Gournay-le-Guérin

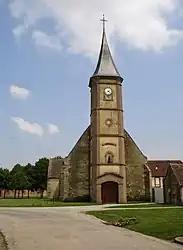
The church of Saint-Lambert in Gournay-le-Guérin

Gournay-le-Guérin is a commune in the Eure department in northern France.